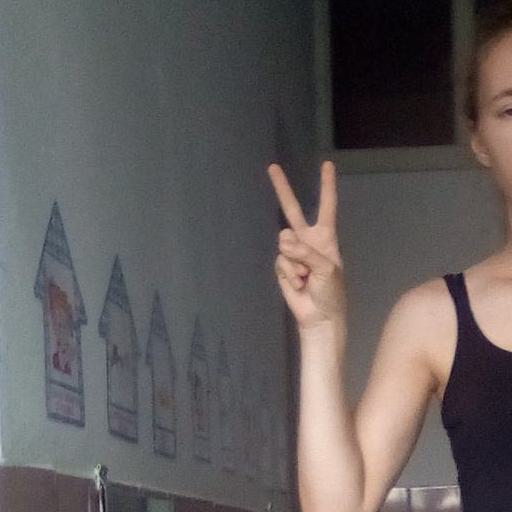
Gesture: peace